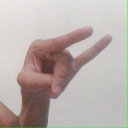
अक्षर: च